My Ticket Home

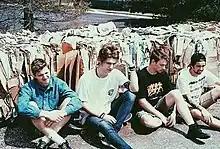
My Ticket Home in 2013

My Ticket Home is an American heavy metal band formed in 2008 from Columbus, Ohio. They have released two EPs and three full-length albums. Their first three releases exemplified metalcore and hardcore punk, while 2013's "Strangers Only" marked a departure into a style fusing both metalcore and nu metal, called nu metalcore. They also incorporated grunge on their 2017 album "UnReal". The band refers to their newer music as "puke rock".